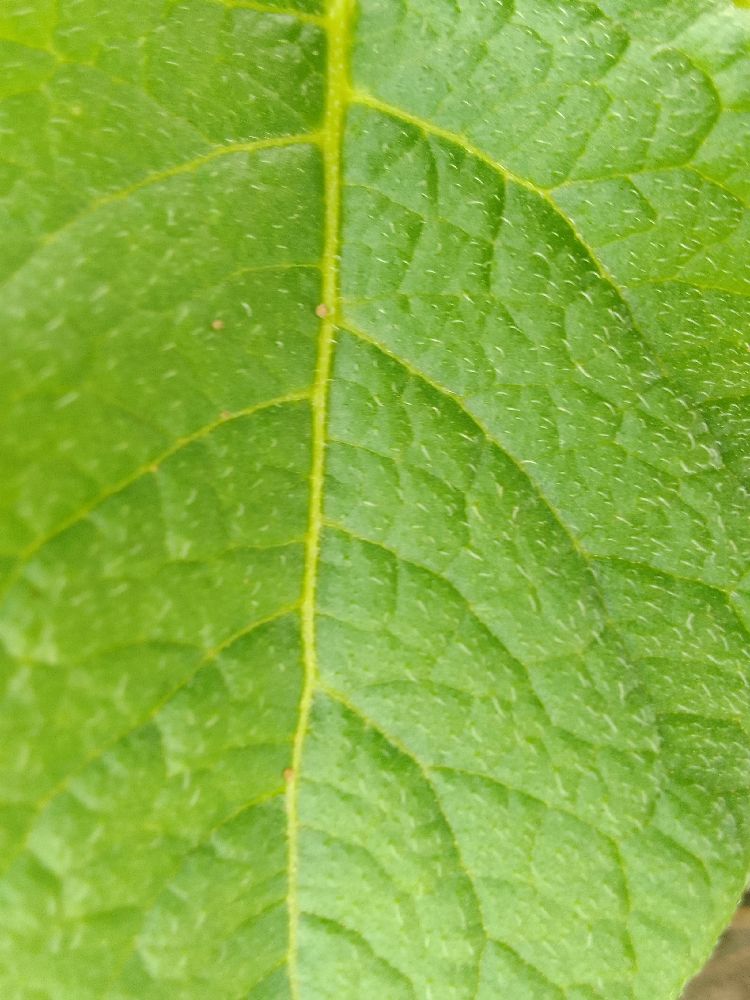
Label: Healthy